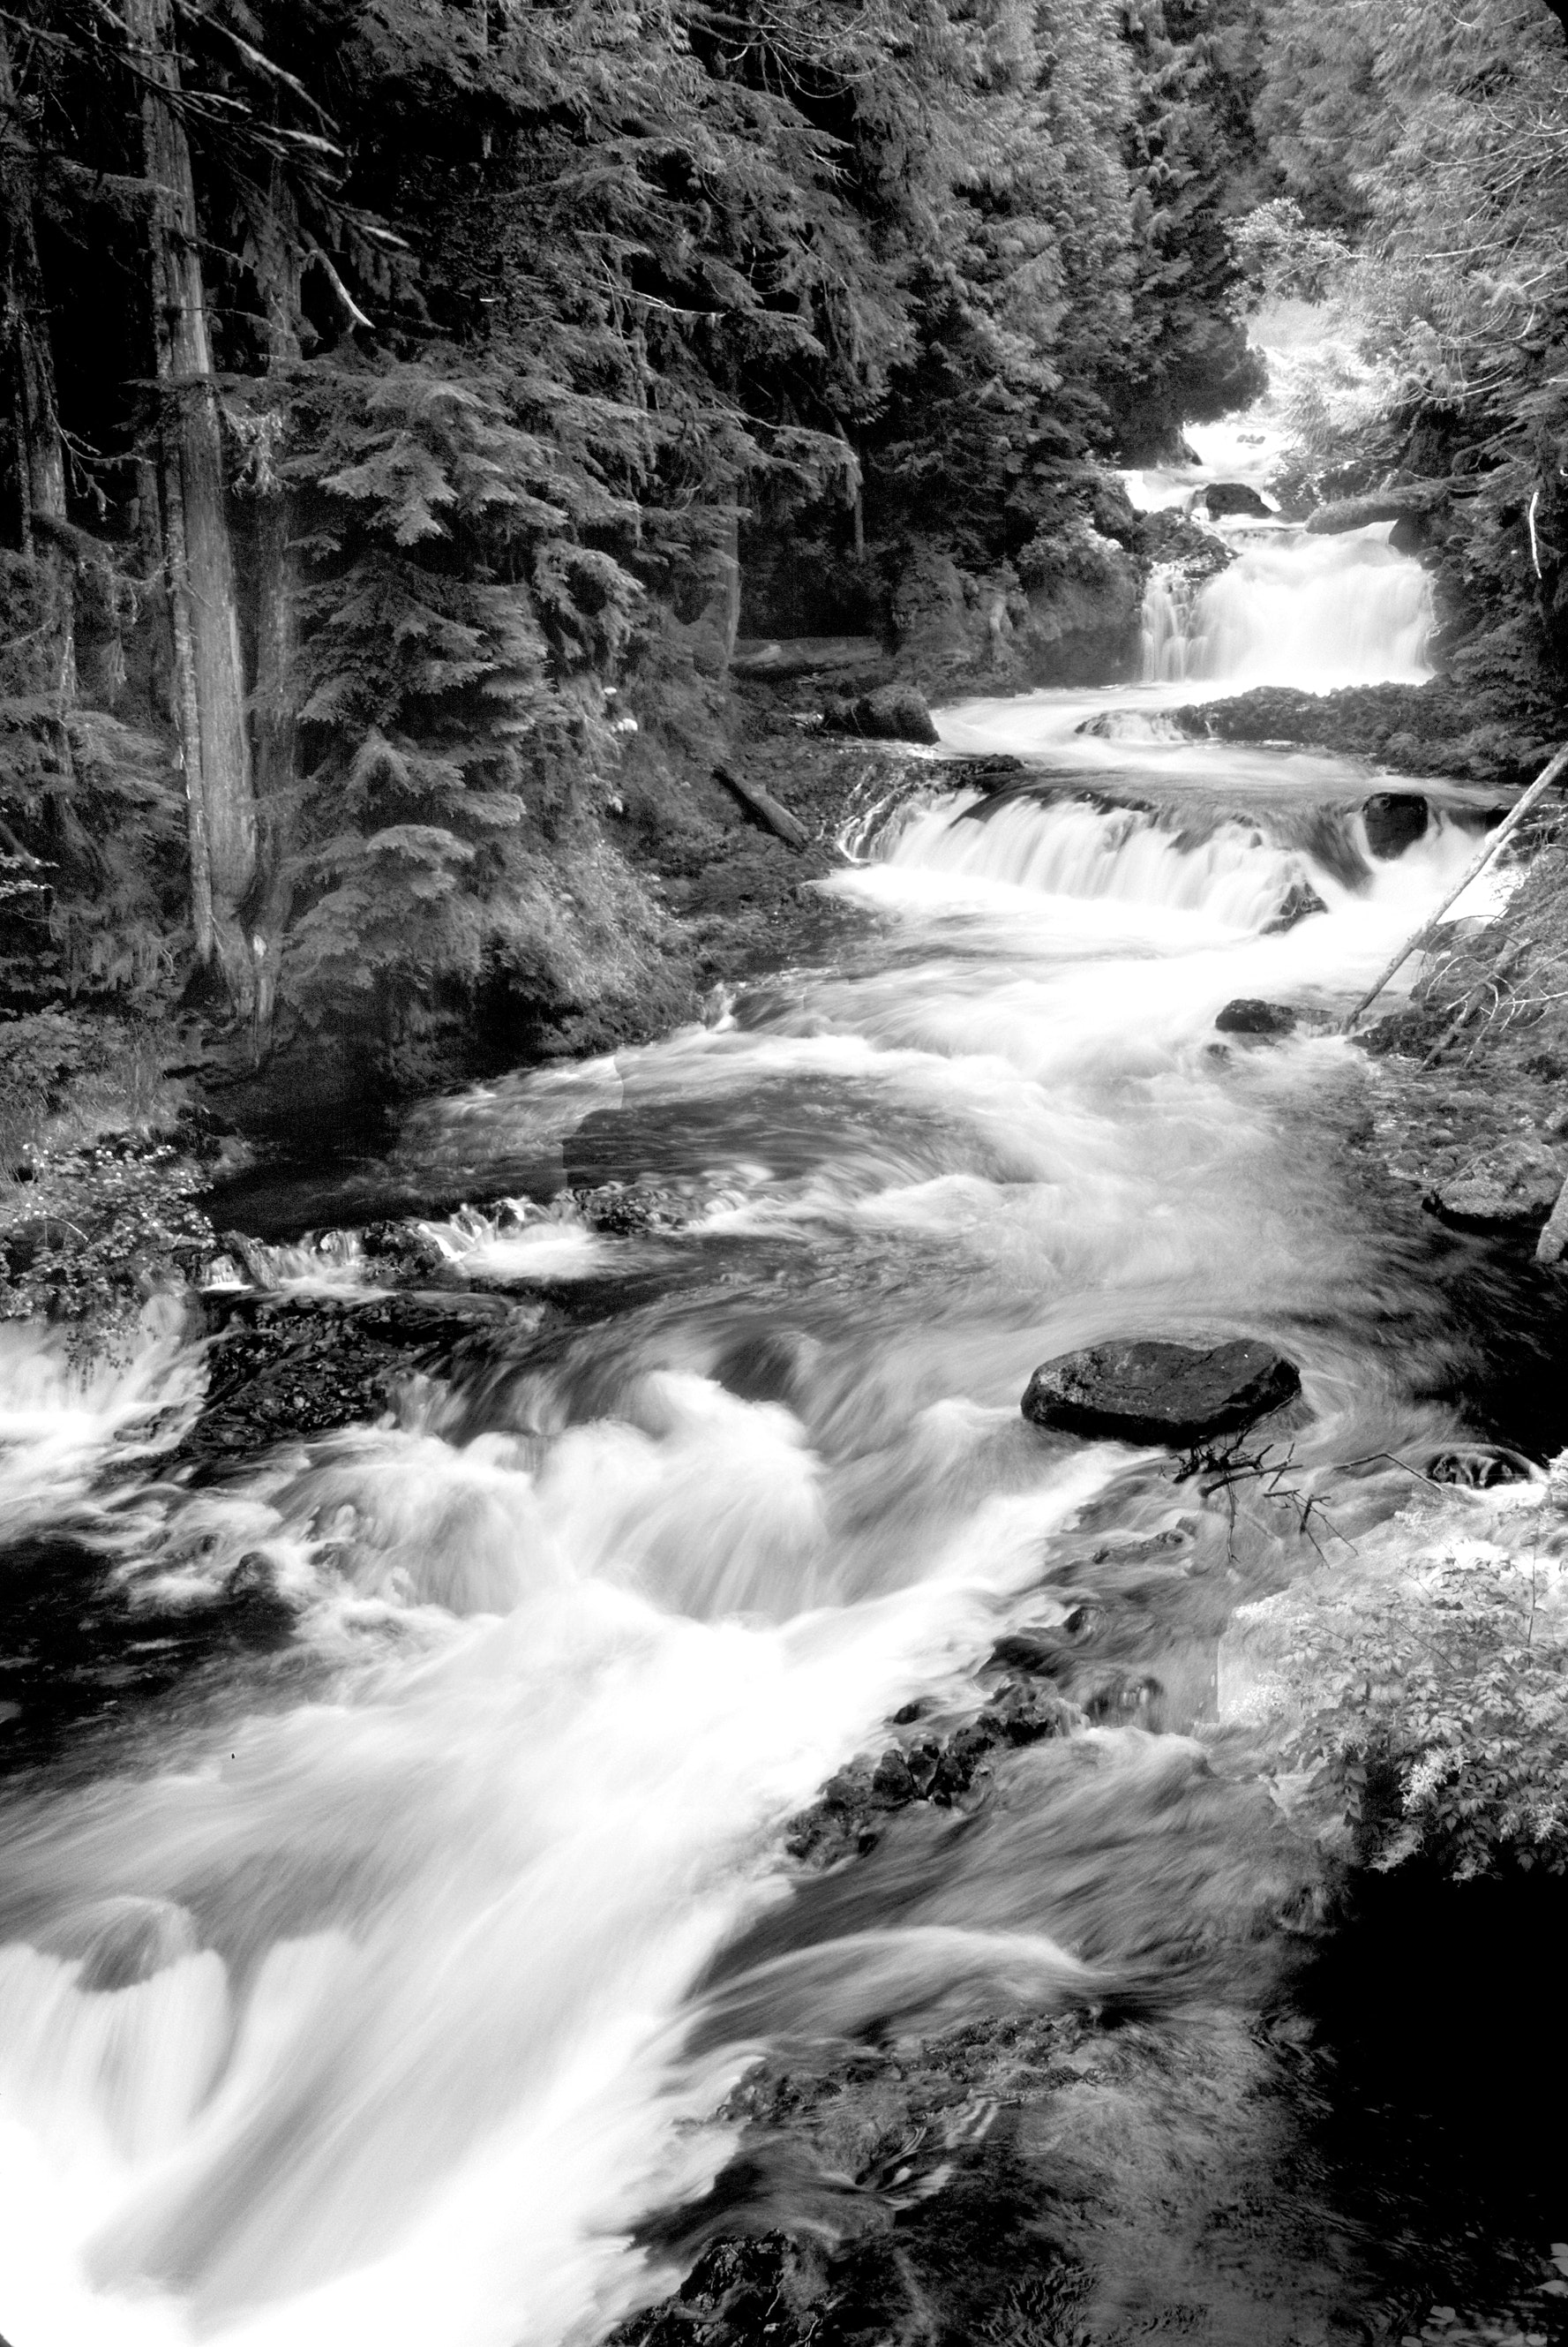
body of water, stream, water resources, nature, white, water, watercourse, natural landscape, waterfall, black and white, river, rapid, monochrome photography, rock, mountain river, creek, monochrome, tree, sky, photography, water feature, fluvial landforms of streams, state park, tributary, stock photography, landscape, geological phenomenon, ravine, forest, plant, arroyo, formation, style, stream bed